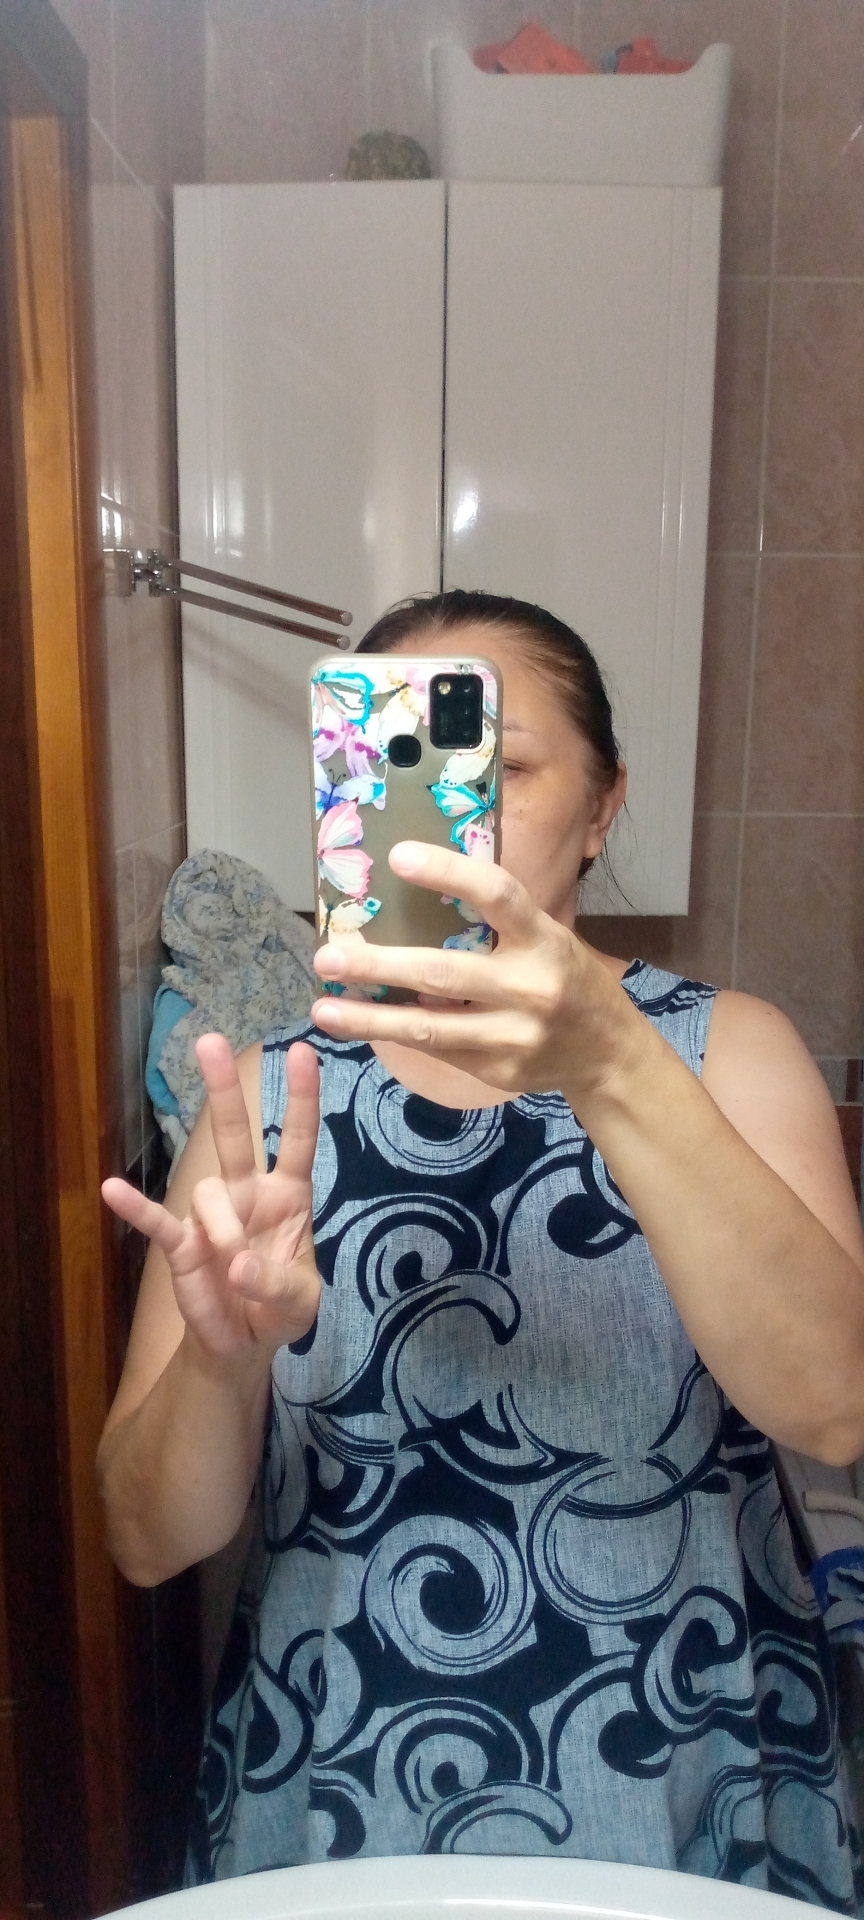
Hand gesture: three3